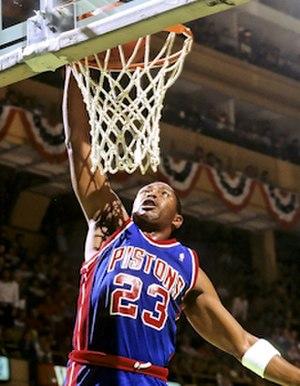
Mark Aguirre, né le 10 décembre 1959 à Chicago dans l'Illinois, est un ancien joueur de basket-ball qui évolua dans le championnat NBA de 1981 à 1994. Cet ailier qui joua dans trois équipes, mesure 1,98 m et pesait quand il était sportif environ 100-110 kilos.
La draft 1981 de la NBA a eu lieu le 9 juin 1981. Elle consista en 10 tours. Deux joueurs sélectionnés lors de cette draft ont connu des carrières réussies dans d'autres sports. Tony Gwynn a joué au baseball atteignant le Temple de la renommée du baseball, tandis que Kenny Easley eut une longue et productive carrière en National Football League, incluant cinq sélections au Pro Bowl.